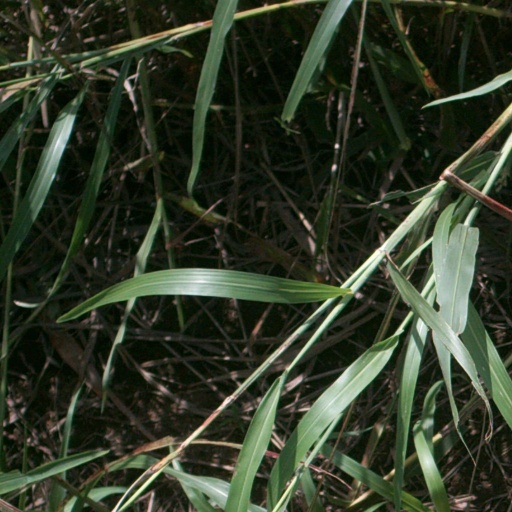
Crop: sorghum